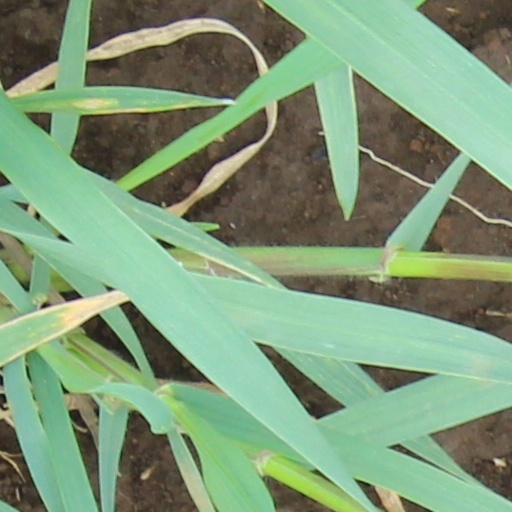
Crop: wheat